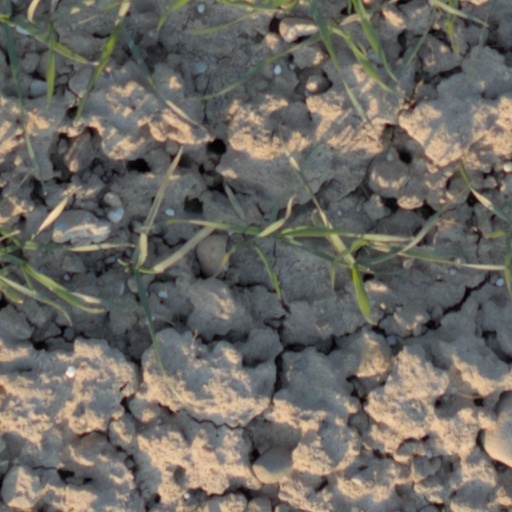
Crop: wheat